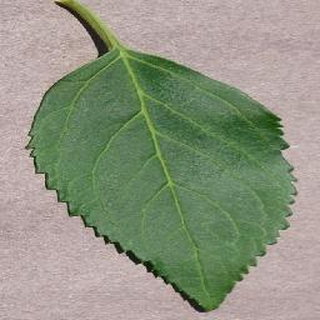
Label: healthy_cherry